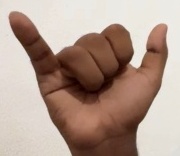
ASL sign: Y